Shlomo Polachek

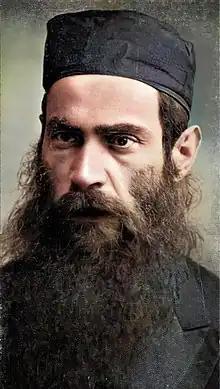
The Meitscheter Illui

Shlomo Polachek (1877 – July 9, 1928) known as "the Meitscheter Illui" was born in Sinichinitz, near Meitchet, Grodna. He was an important Talmudic scholar and one of the earliest roshei yeshiva in America.